DJI Mavic

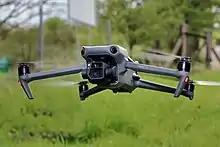
DJI Mavic 3 drone in flight

DJI announced the Mavic 2 Pro and the Mavic 2 Zoom in August 2018. Compared to its predecessor, the Mavic 2 series features a refined design with strengthened arms and a more streamlined body. The Mavic 2 features 10 obstacle avoidance sensors on all sides. Battery capacity was increased to 3850 mAh, giving the drone a maximum flight time of 31 minutes. The Mavic 2 also introduced the OcuSync 2.0 transmission system capable of livestreaming video in 1080p at all distances. The Mavic 2 Pro and Zoom models differ primarily in the camera installed. The Mavic 2 Zoom has a 12MP camera 4× zoom feature (2× optical and 2× digital), while the Pro is fitted with a 20MP Hasselblad camera with a "hyperlapse" feature. Both cameras are capable of recording 4K video at 30 FPS and have 8GB of internal storage.